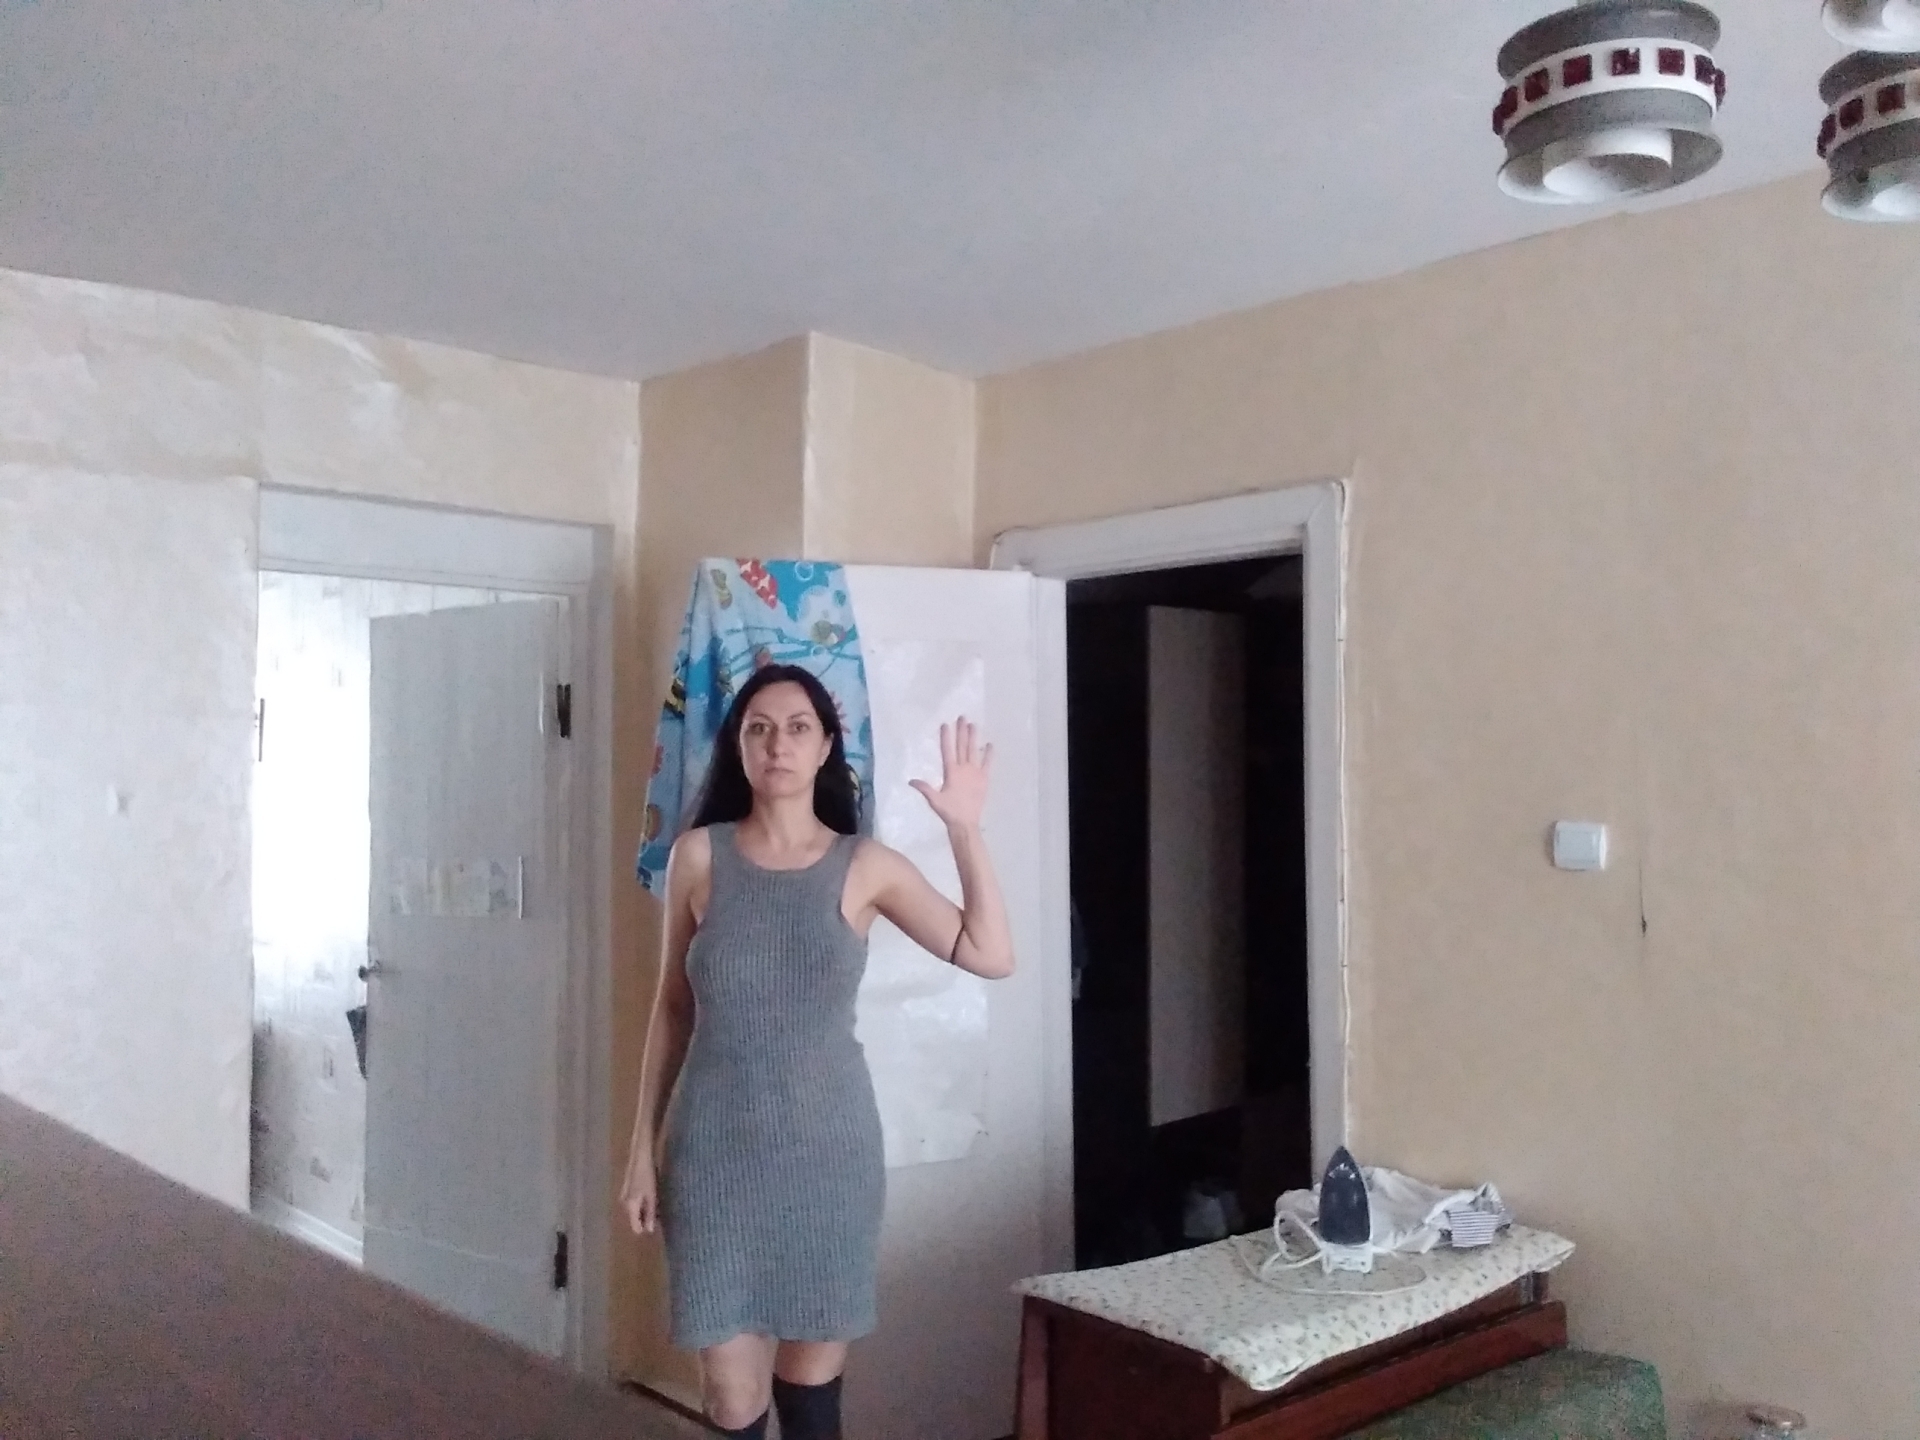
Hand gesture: palm